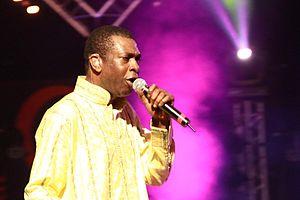
Youssou N'Dour en concert au festival de Cornouaille de Quimper le 25 juillet 2010 à l'espace Gradlon.